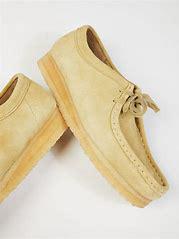
Brand: Clarks
Model: Wallabee